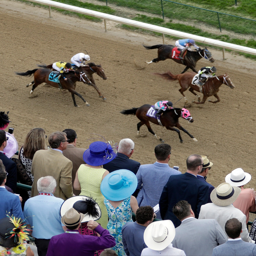
fans watch race before the 142nd running of the horse race